JMBG protests

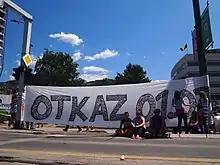
Writing placed by the protestors in front of the Parliament building, it reads "Resignation!" (Bosnian: Otkaz!)

The protests started on 5 June 2013 when a group of citizens gathered in front of the Parliament building to protest. As the protest grew, thousands more arrived, determined to stay until the issue was resolved. By 11 June, an estimated 10,000 protesters were present around parliament.